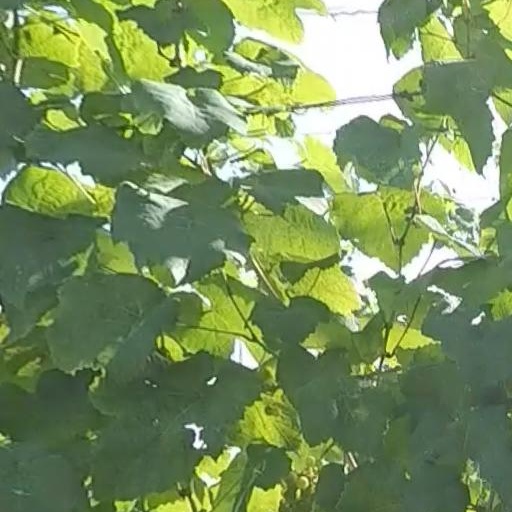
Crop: grape